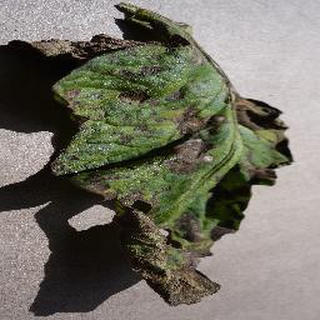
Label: tomato_early_blight